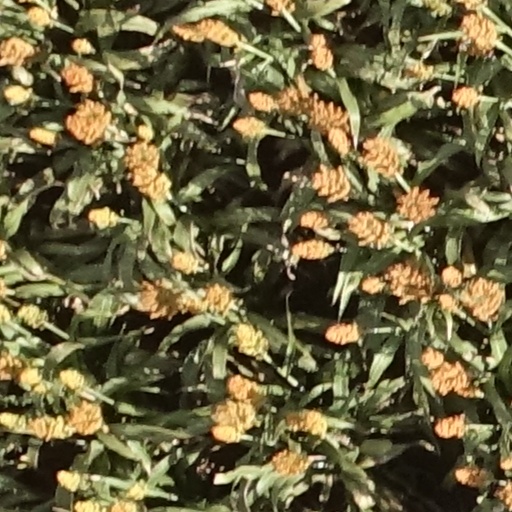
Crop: sorghum